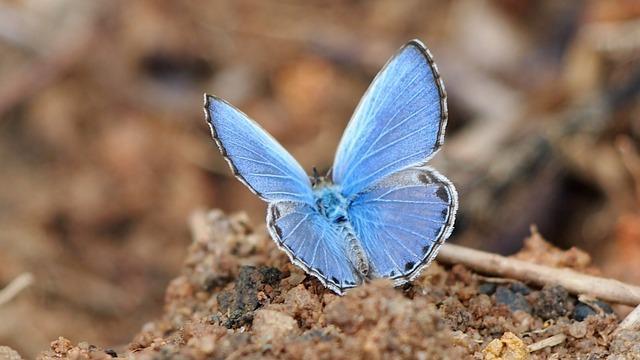
butterfly